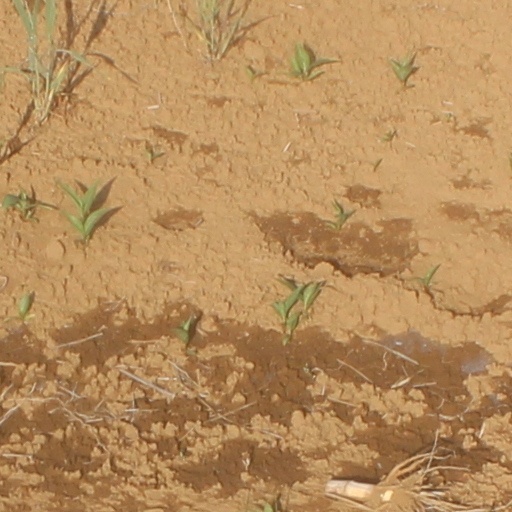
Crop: wheat